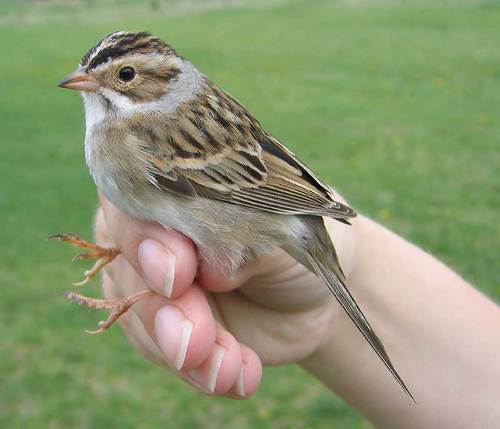
the bird has small beak when compared to its body, with white throat, brownish white breast and belly and brown feet.
a small bird with a white throat and cheek patch, grey breast, and grey, brown and black coverts.
a small bird with various shades of brown and white plumage with a short beak.
a small brown, black and white bird with a small brown beak with black at the end.
this bird is very small, with different shades of brown across the body.
this tiny bird has a little beak with wings that are various shades of brown, and head with a white stripe down the middle.
this particular bird has a gray belly and brown breasts and brown and black secondariesa plump brown to black layered sparrow with circular, fully black eyes, sharp grasping talons, and soft underbelly feathers.
this small bird has a small bill that is orange and blackthe bird is small with brown and black wings and a small beak.
Species: Clay Colored Sparrow